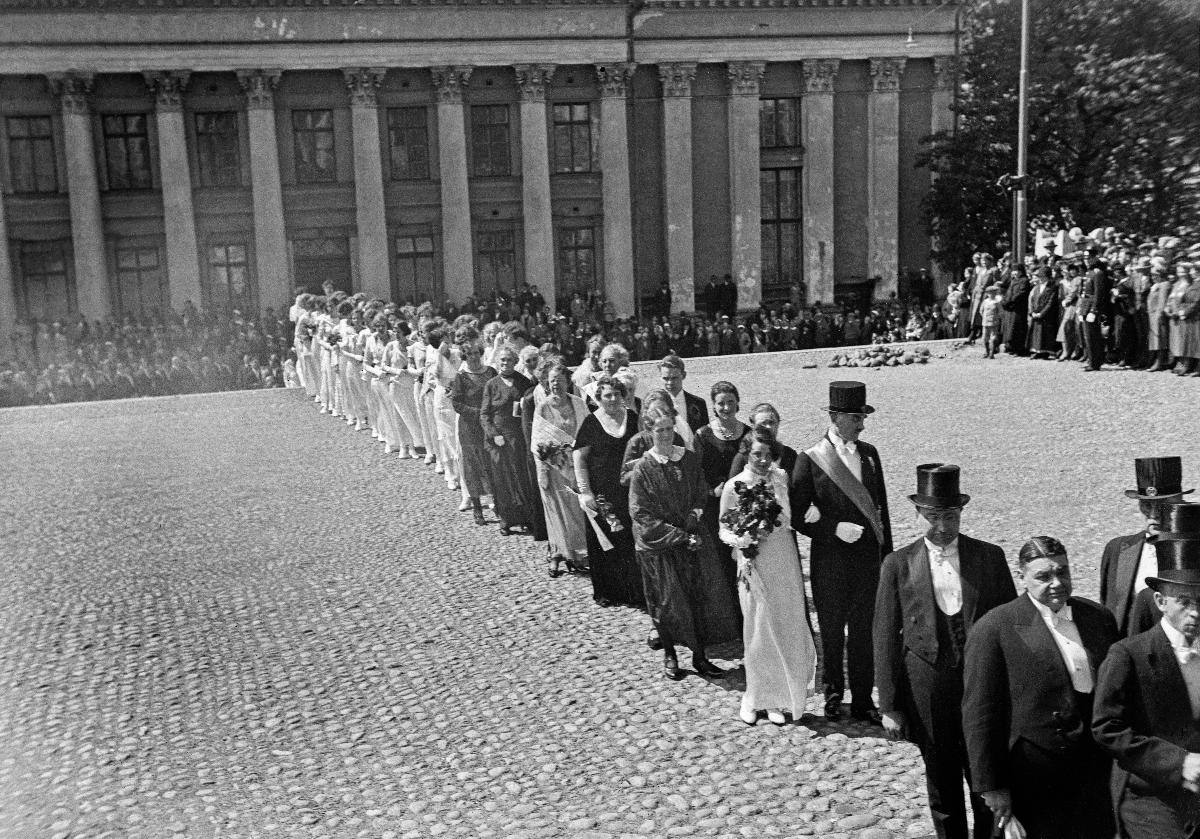
Helsingin yliopiston filosofisen tiedekunnan promootio
Helsingfors universitets filosofiska fakultetens promotion; Helsinki University Faculty of Philosophy Promotion
sisällön kuvaus: Helsingin yliopiston filosofisen tiedekunnan promootio Helsingissä 31.5.1932. Yleinen seppeleensitoja Lena Brotherus ja ylimarsalkka Holger Petersen-Dyggve sekä riemumaistereiden seppeleen sitojat kävelevät Nikolain kirkkoon. content description: Helsinki University Faculty of Philosophy Promotion in Helsinki 31.5.1932. The Official wreath-weaver Lena Brotherus and Head Marshal Holger Petersen-Dyggve and the Wreath-weavers of the Jubilee masters on their way to the Nikolay Church. innehållsbeskrivning: Helsingfors universitets filosofiska fakultetens promotion i Helsingfors 31.5.1932. Allmänna kransbinderskan Lena Brotherus och övermarskalk Holger Petersen-Dyggve samt jubelmagistrarnas kransbinderskor på väg till Nikolaj kyrkan.
Kuvaaja: Sundström, Hugo, kuvaaja
Vuosi: 1932
Paikka: Suomi, Uusimaa, Helsinki
Aiheet: Brotherus, Helena; yliopistot; promootiot; kulkueet; HBL; universities; conferment ceremonies; processions; promotions; högskolor; promotioner; processioner; universitet